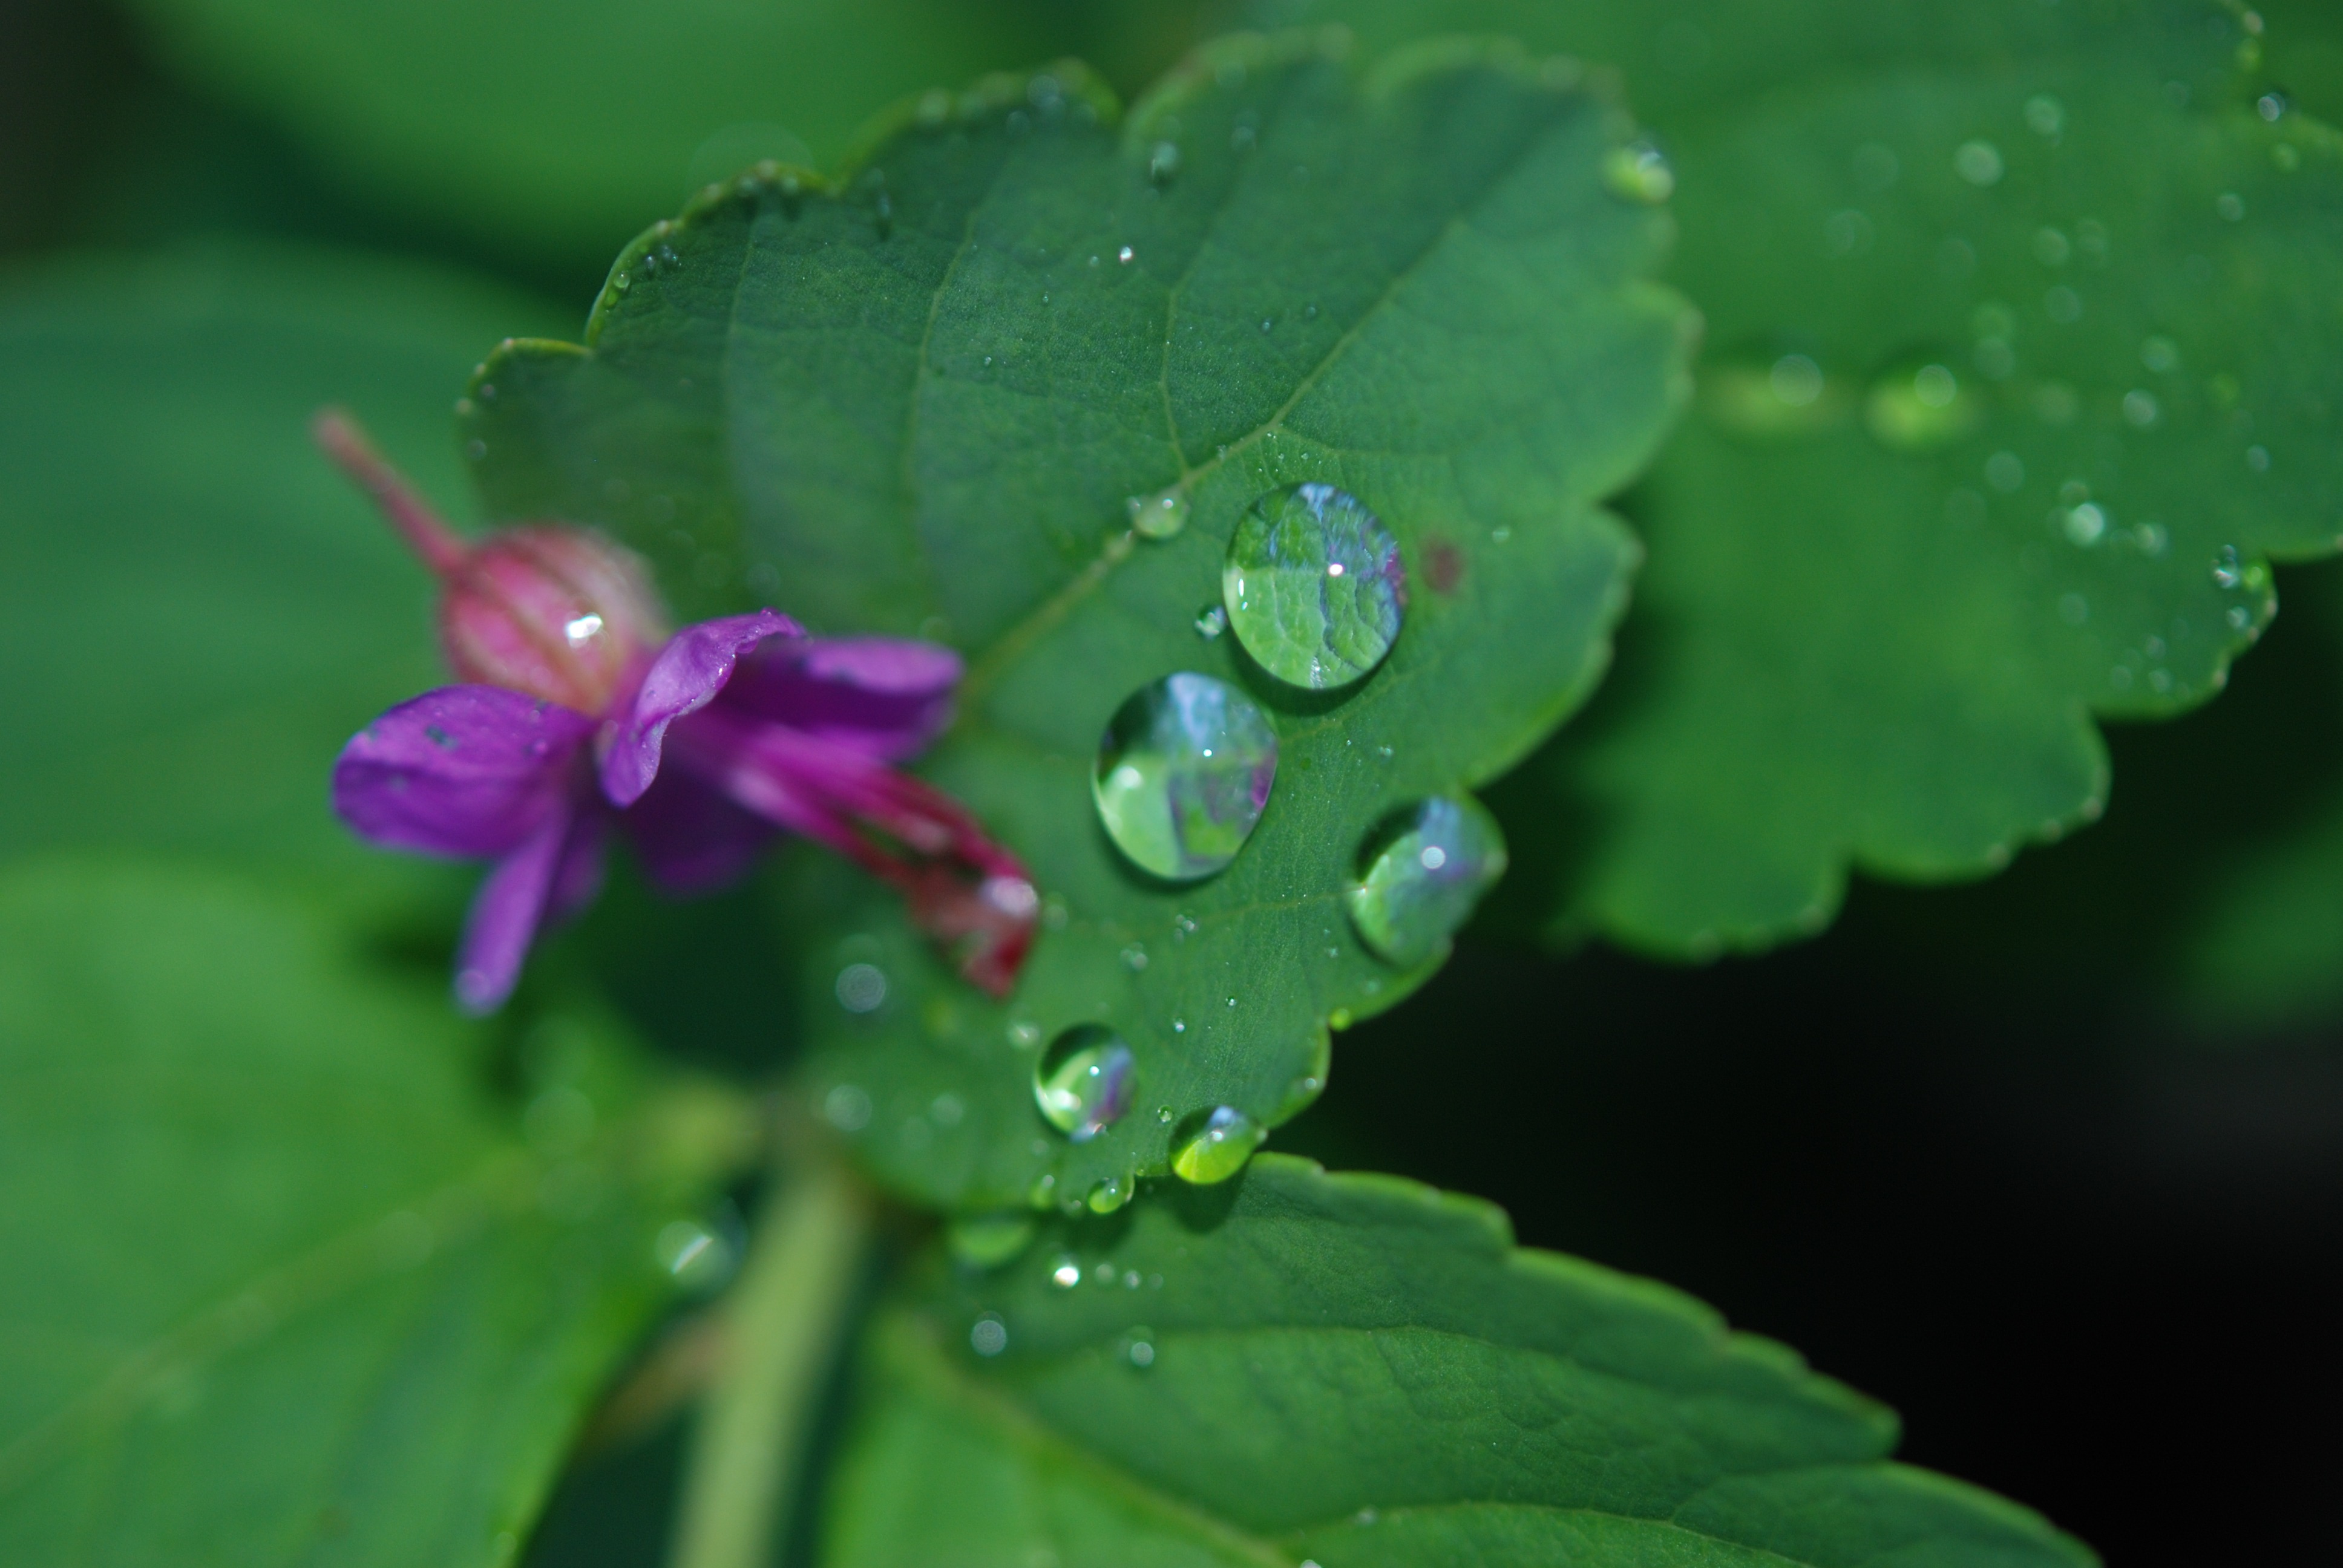
nature, plant, photography, leaf, flower, petal, green, botany, garden, flora, wildflower, close up, shrub, ornamental, macro photography, flowering plant, annual plant, land plant, dayflower family, garden lunaria